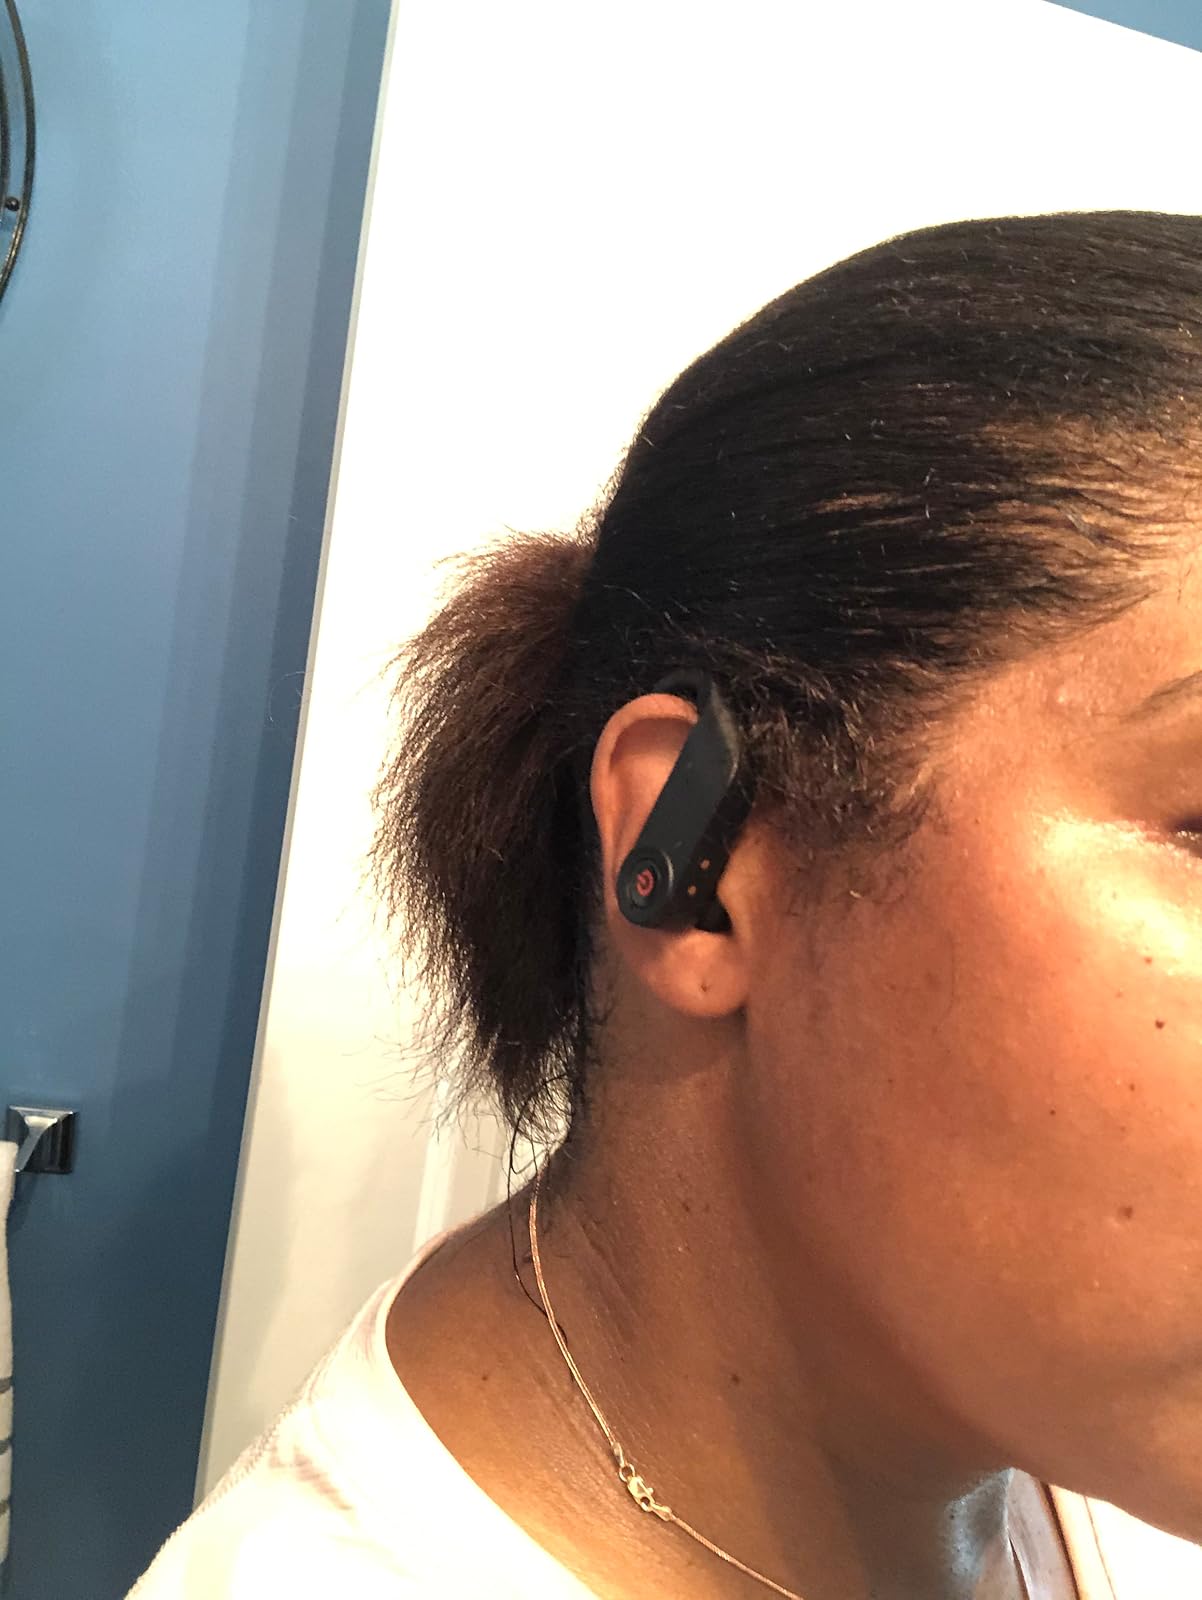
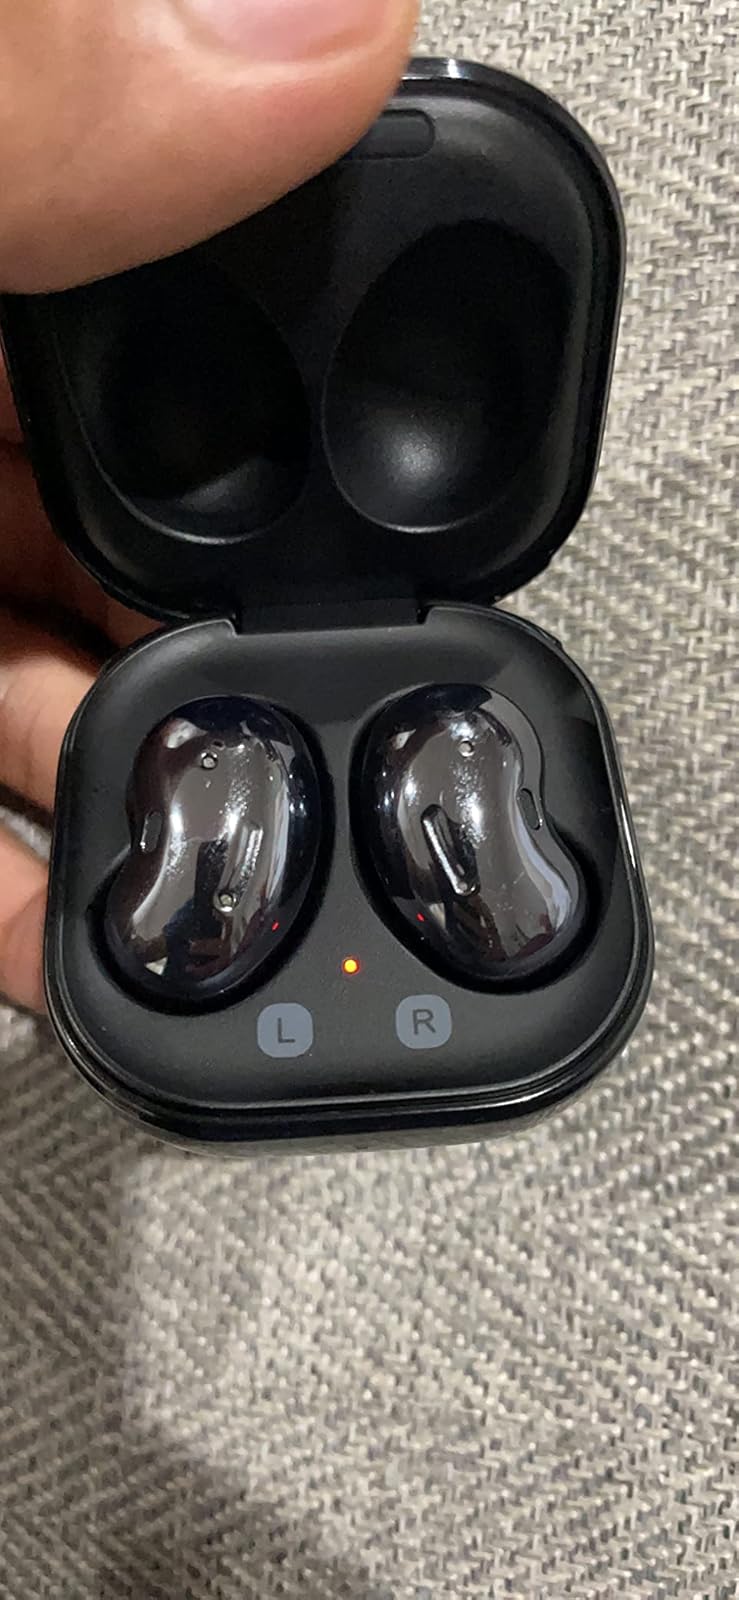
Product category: earbuds
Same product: no